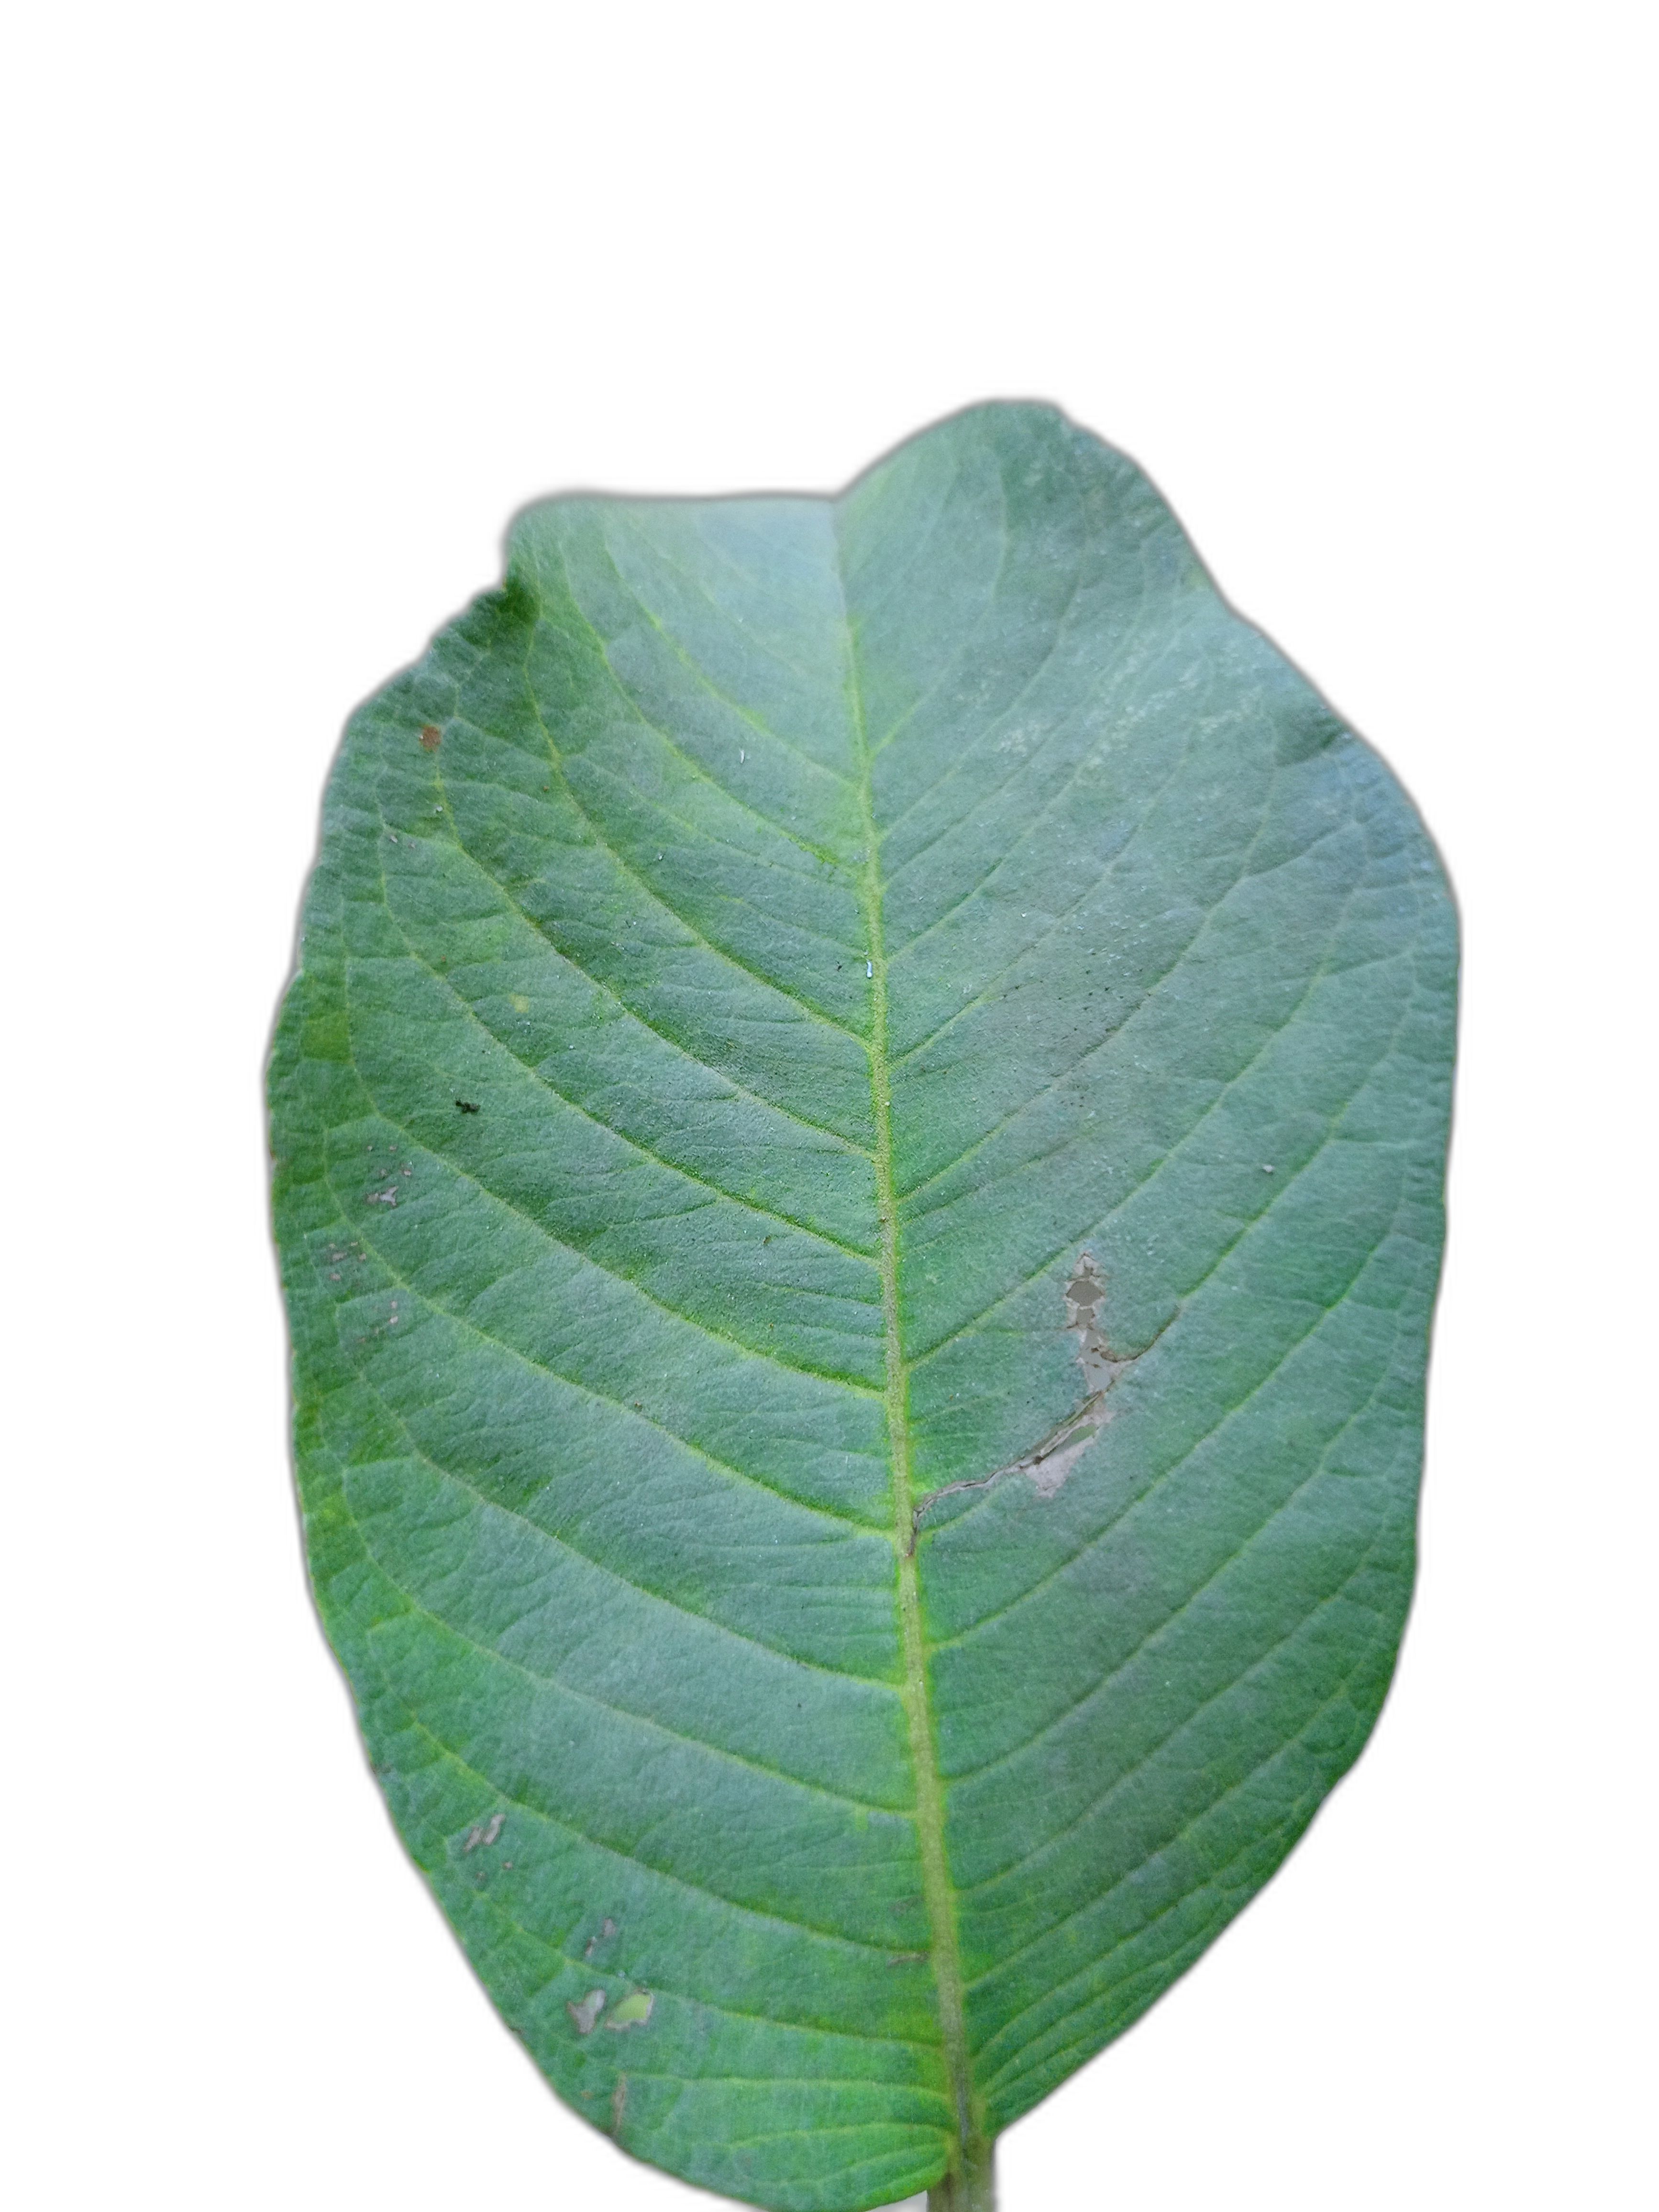
Plant part: leaf
Disease: Canker